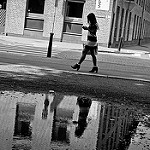
Scene: Outdoor